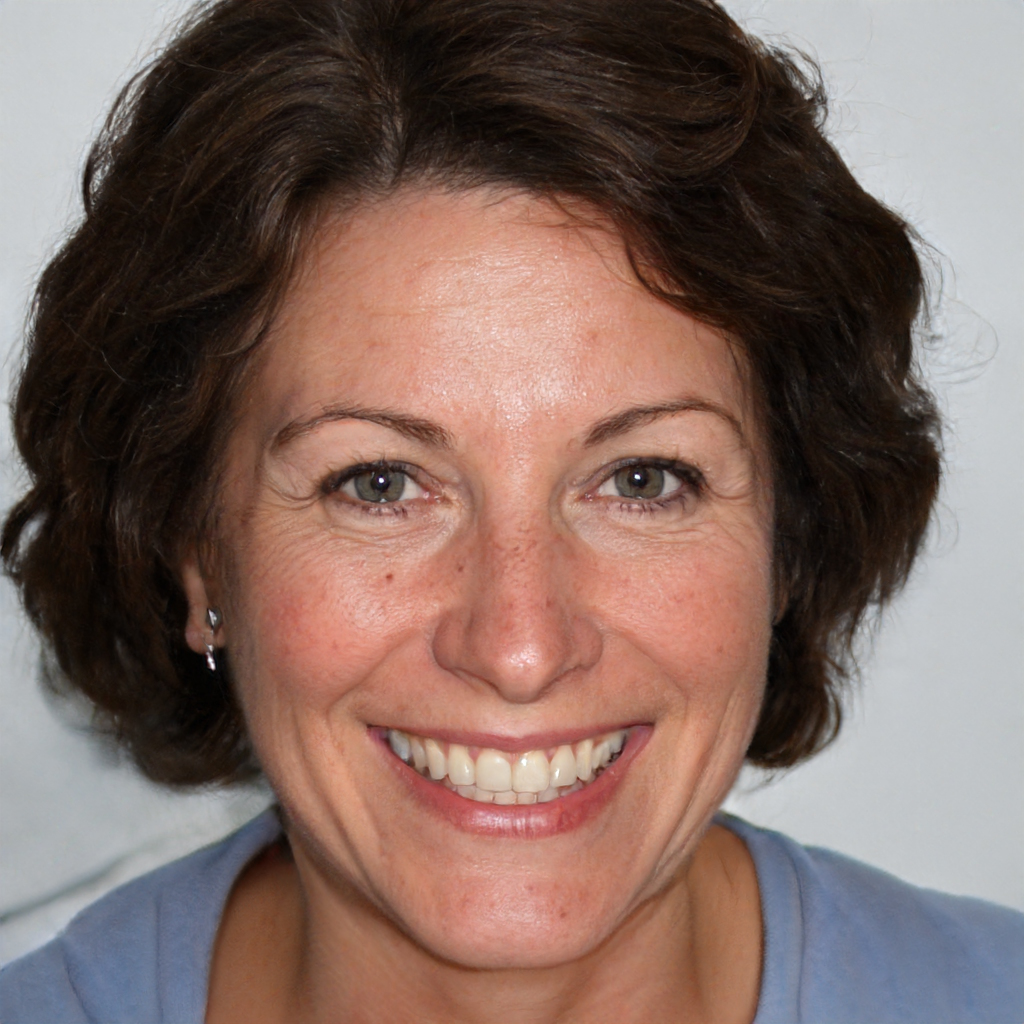
Gender: Female